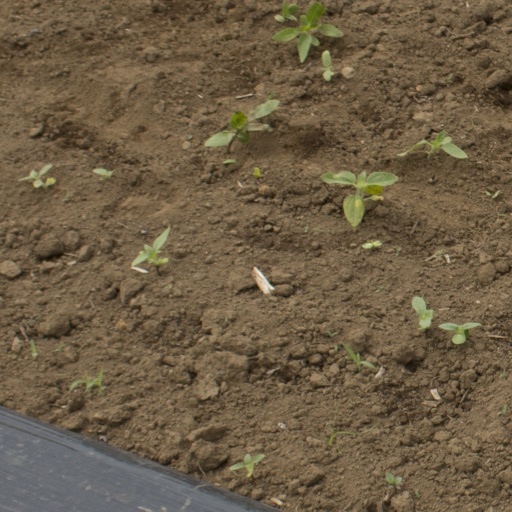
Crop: Jerusalem artichoke